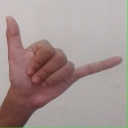
अक्षर: द